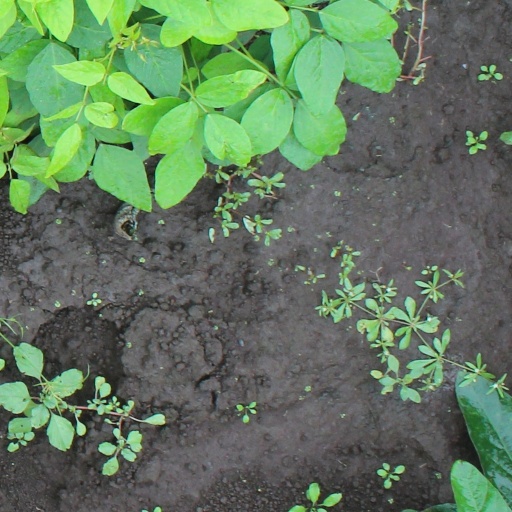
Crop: soybean